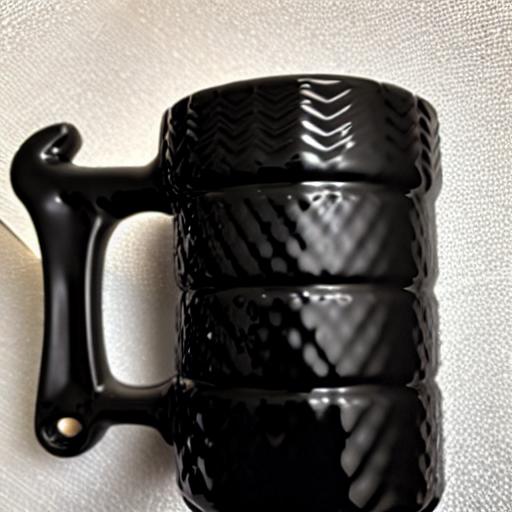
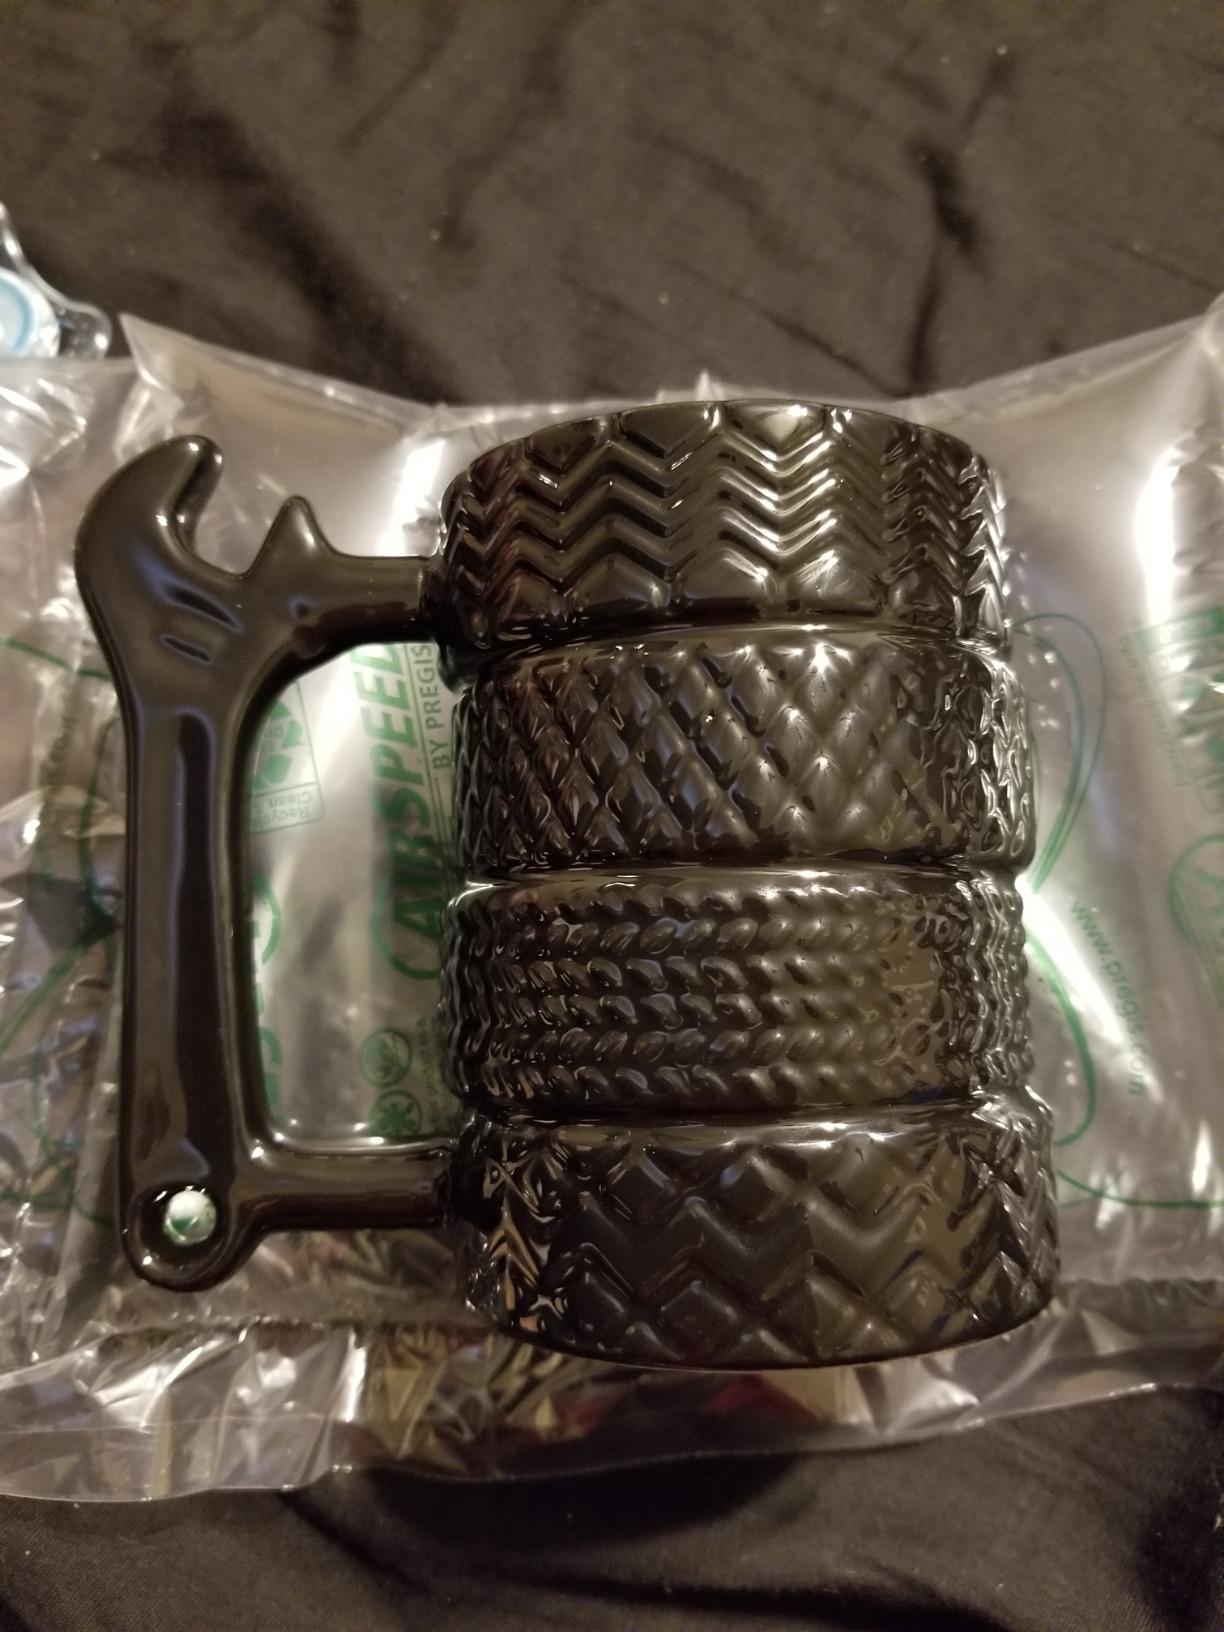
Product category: items_mug
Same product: no